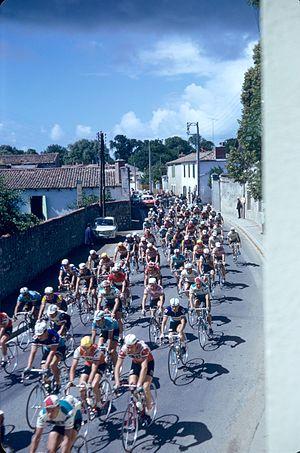
Tour de France cycliste 1970, seconde étape La Rochelle-Angers. Juste après le départ, les coureurs cyclistes passant rue Marius Lacroix au niveau des numéros 51 et 51 bis. Cette photographie a été prise depuis l' étage du 51 bis. La Rochelle, Charente Maritime, France.